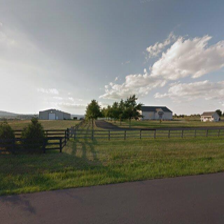
Label: streetView